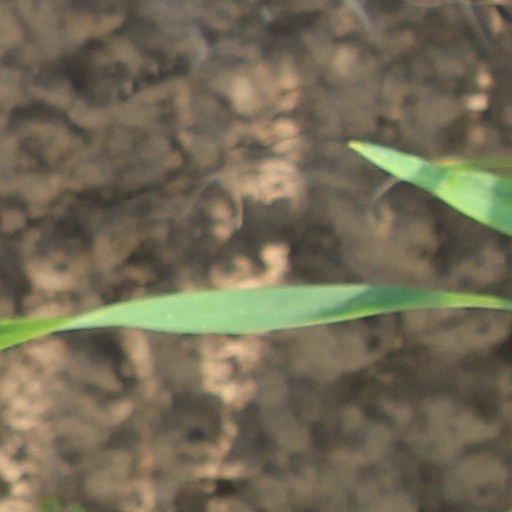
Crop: wheat